Möriken-Wildegg

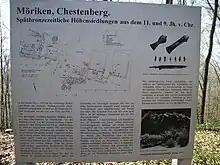
Reconstruction of the Late Bronze Age settlement at "Kestenberg"

The area was settled in the Late Bronze Age. The hilltop settlement on the "Kestenberg" had at least two phases (approximately 1050 to 1000 BC and 850 BC.). In the more recent settlement, the buildings were built with logs and traces of constructions and traces of bronze casting were discovered. A Roman era wall at the "Lehmgrube" river indicates that there was a Roman farm in the area. Möriken-Wildegg is first mentioned in 1283 as "de Moerinchon". In the High Middle Ages the village belonged to the Lords of Holderbank and then later to the "Twingherrschaft" of Wildegg.